Park Square, Sheffield

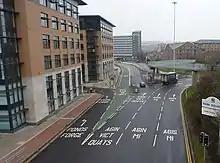
Portion of Park Square

Park Square is a major roundabout in Sheffield, England. The Sheffield Parkway, a major road from M1 Junction 33, terminates here. It is located next to Ponds Forge and Victoria Quays.